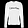
Label: Pullover